The Little Dragons

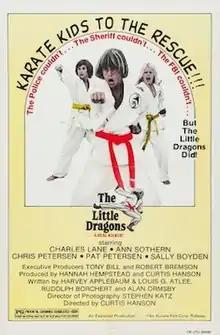
Theatrical release poster

The Little Dragons (also known as Karate Kids U.S.A. or simply Karate Kids) is a 1980 American action adventure film about two young brothers who use their karate skills to rescue a friend after she is held captive for ransom. The film was directed and co-produced by Curtis Hanson. It stars Charles Lane, Ann Sothern, Chris Petersen and Pat Petersen.